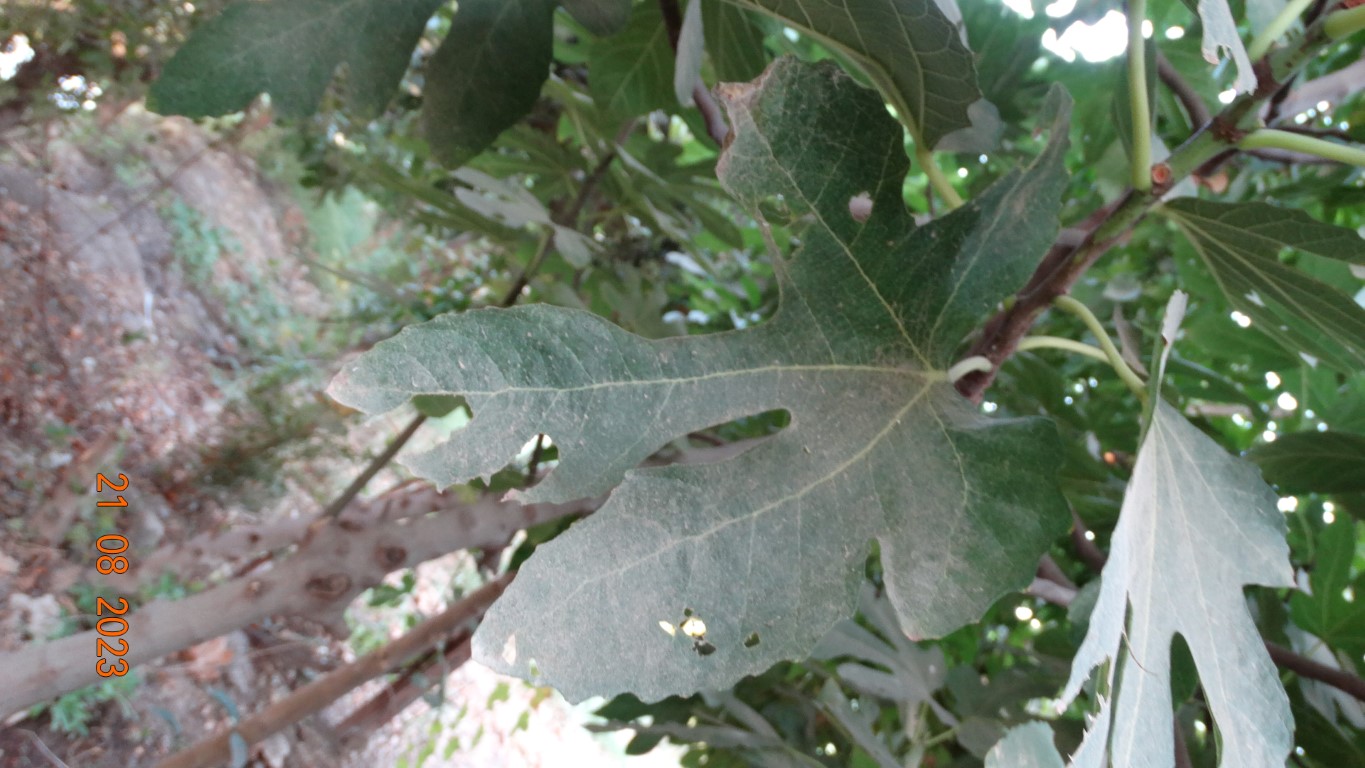
Label: infected